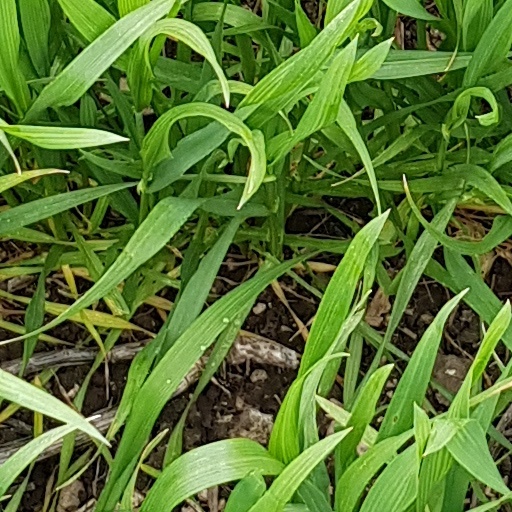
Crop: wheat